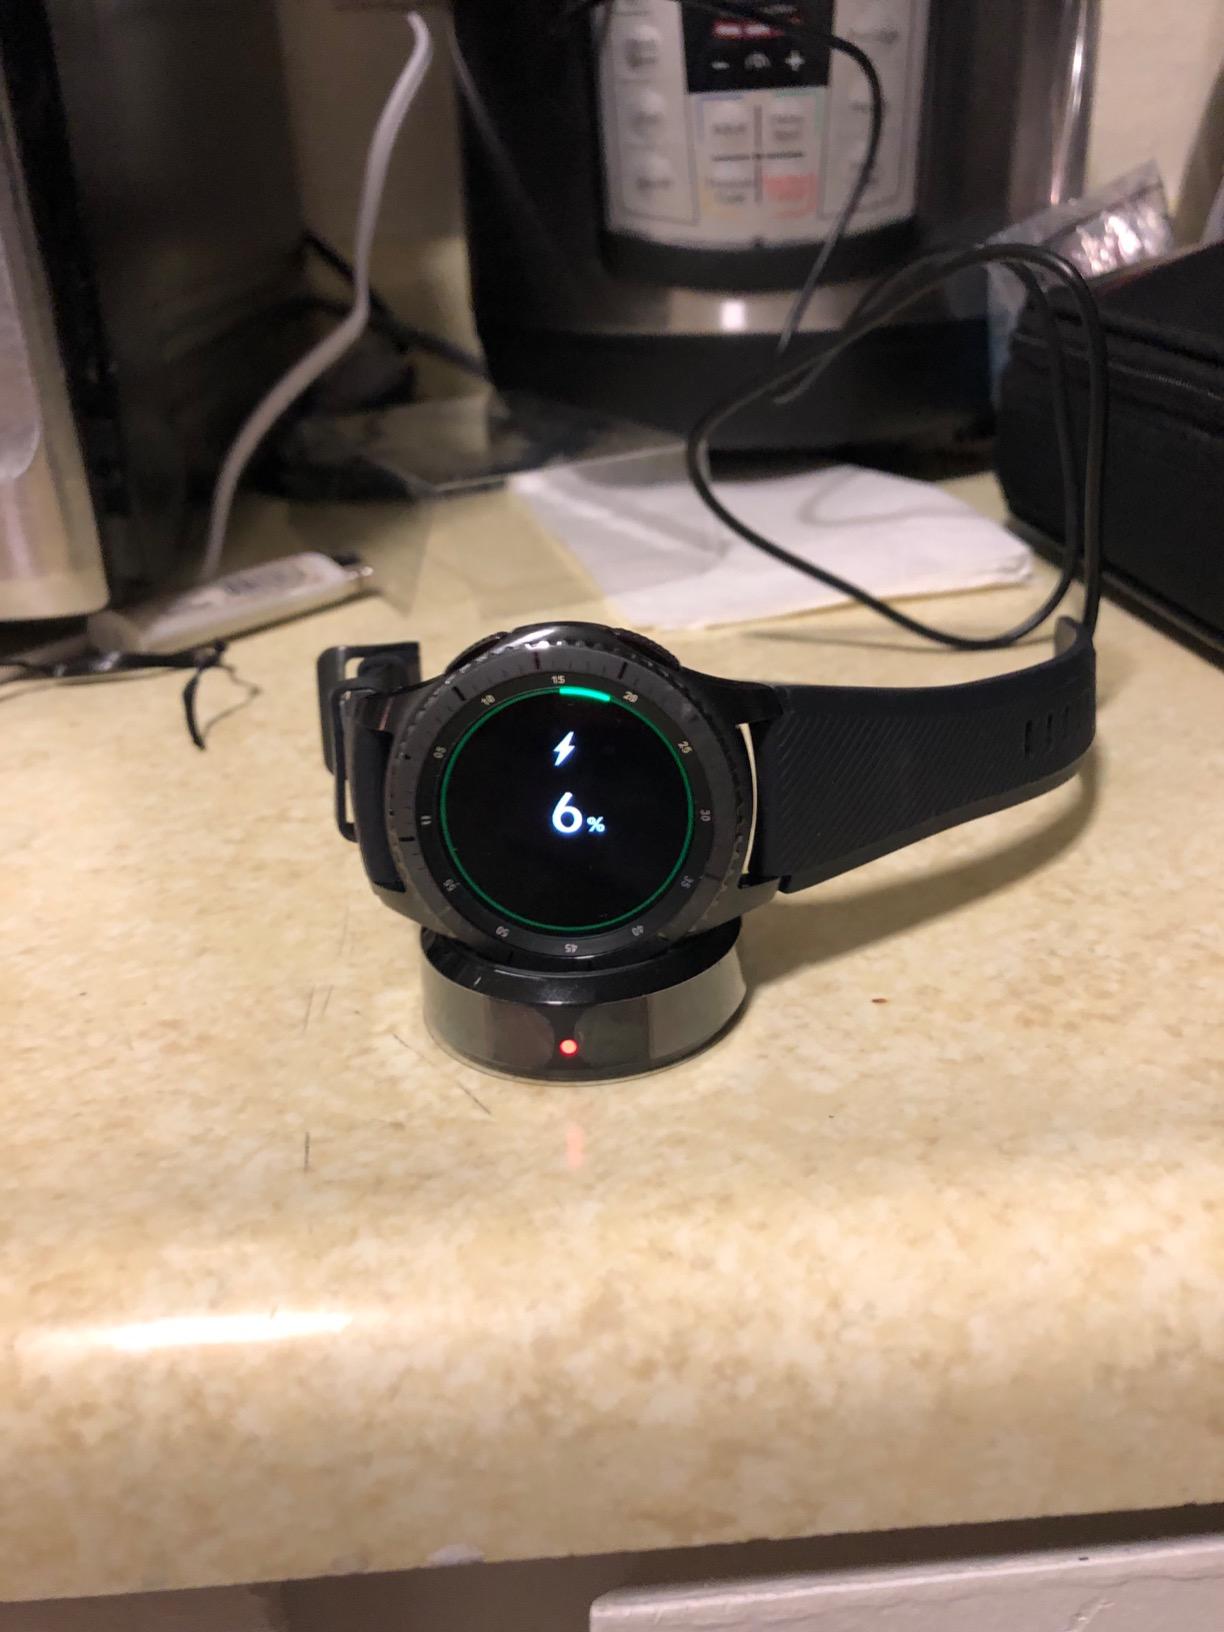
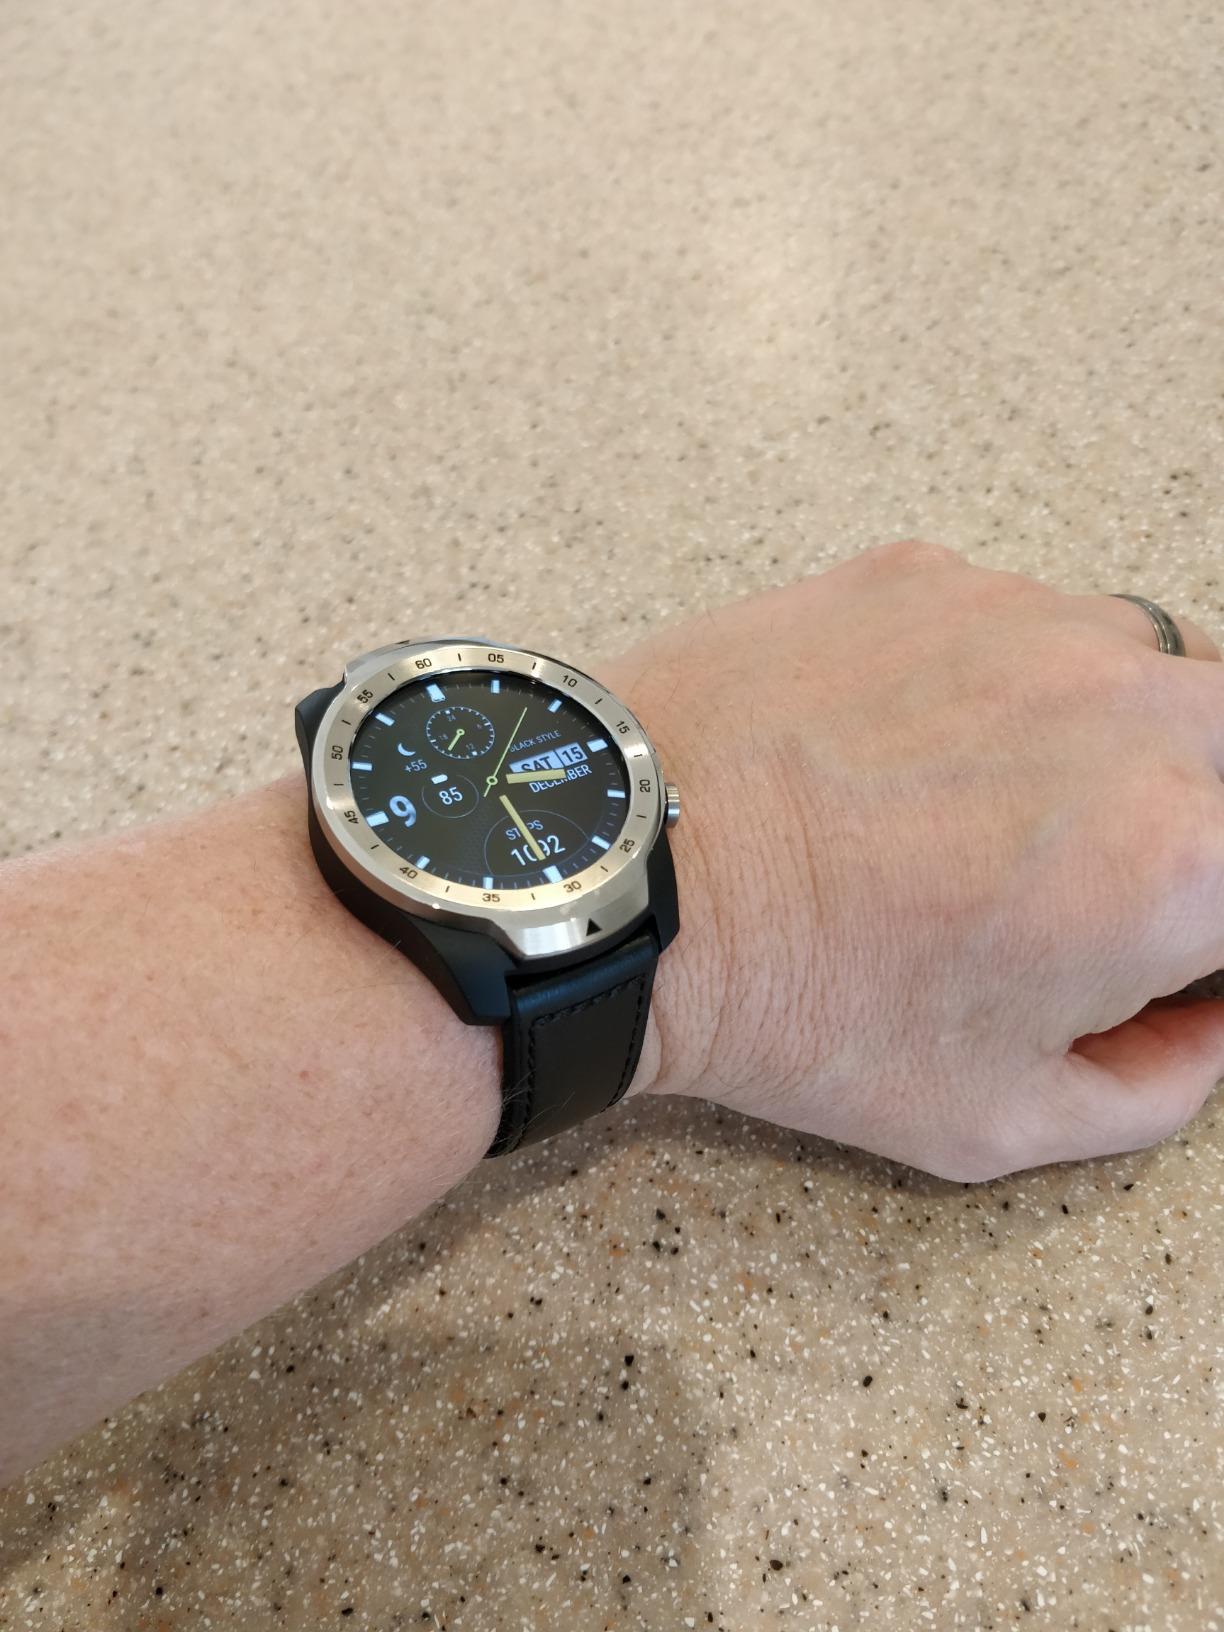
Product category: smartwatch
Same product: no